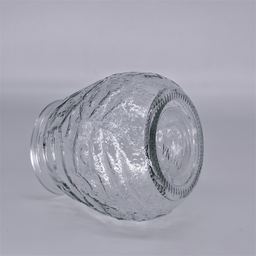
Label: glass